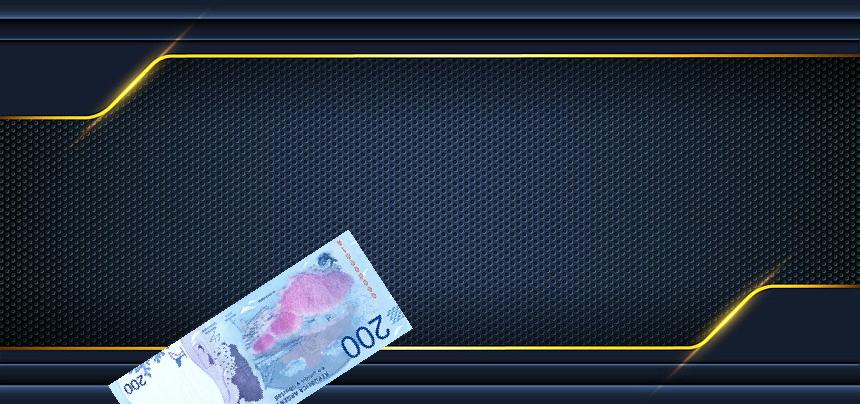
Denominación: 200